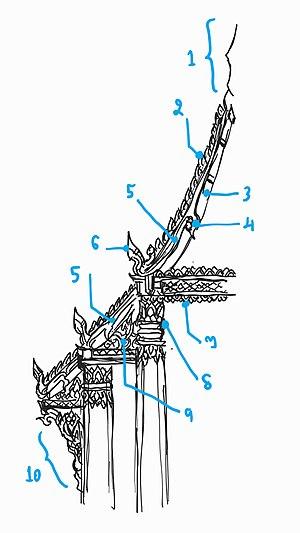
La Thaïlande, en forme longue le royaume de Thaïlande, est un pays d’Asie du Sud-Est. Avant 1939, il s’appelait le royaume de Siam. Il est bordé au sud-ouest et au nord-ouest par la Birmanie, au sud par la Malaisie, au sud-est par le Cambodge et au nord-est par le Laos. Sa capitale est Bangkok. La langue officielle est le thaï et la monnaie le baht. C’est une monarchie constitutionnelle depuis 1932 dans laquelle le roi est officiellement le chef de l'État, chef des Forces armées, partisan de la religion bouddhiste et défenseur de toutes les confessions. Sur un plan politique, la Thaïlande a connu 19 coups d'État tentés ou réussis par l'armée depuis 1932, le dernier en date ayant eu lieu le 22 mai 2014. Depuis 1946, plusieurs générations de Thaïlandais n'ont connu qu'un souverain, Bhumibol Adulyadej, dont le règne a duré soixante-dix ans, jusqu'à sa mort le 13 octobre 2016. Son fils Vajiralongkorn lui a succédé le 1ᵉʳ décembre 2016. Il est le 10ᵉ souverain de la dynastie Chakri qui règne depuis 1782.